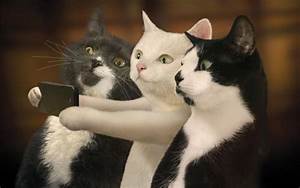
Label: gatto